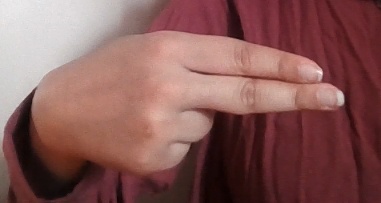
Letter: ain